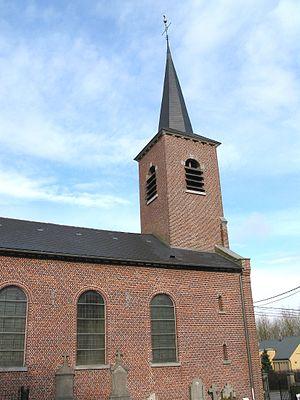
Villers-Notre-Dame (Belgique), l’église Notre-Dame de la Visitation (1862).
Villers-Notre-Dame est une section de la ville belge d'Ath située en Région wallonne dans la province de Hainaut.